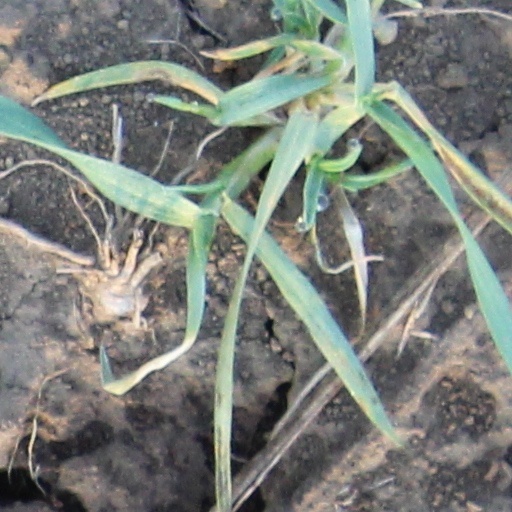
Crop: wheat